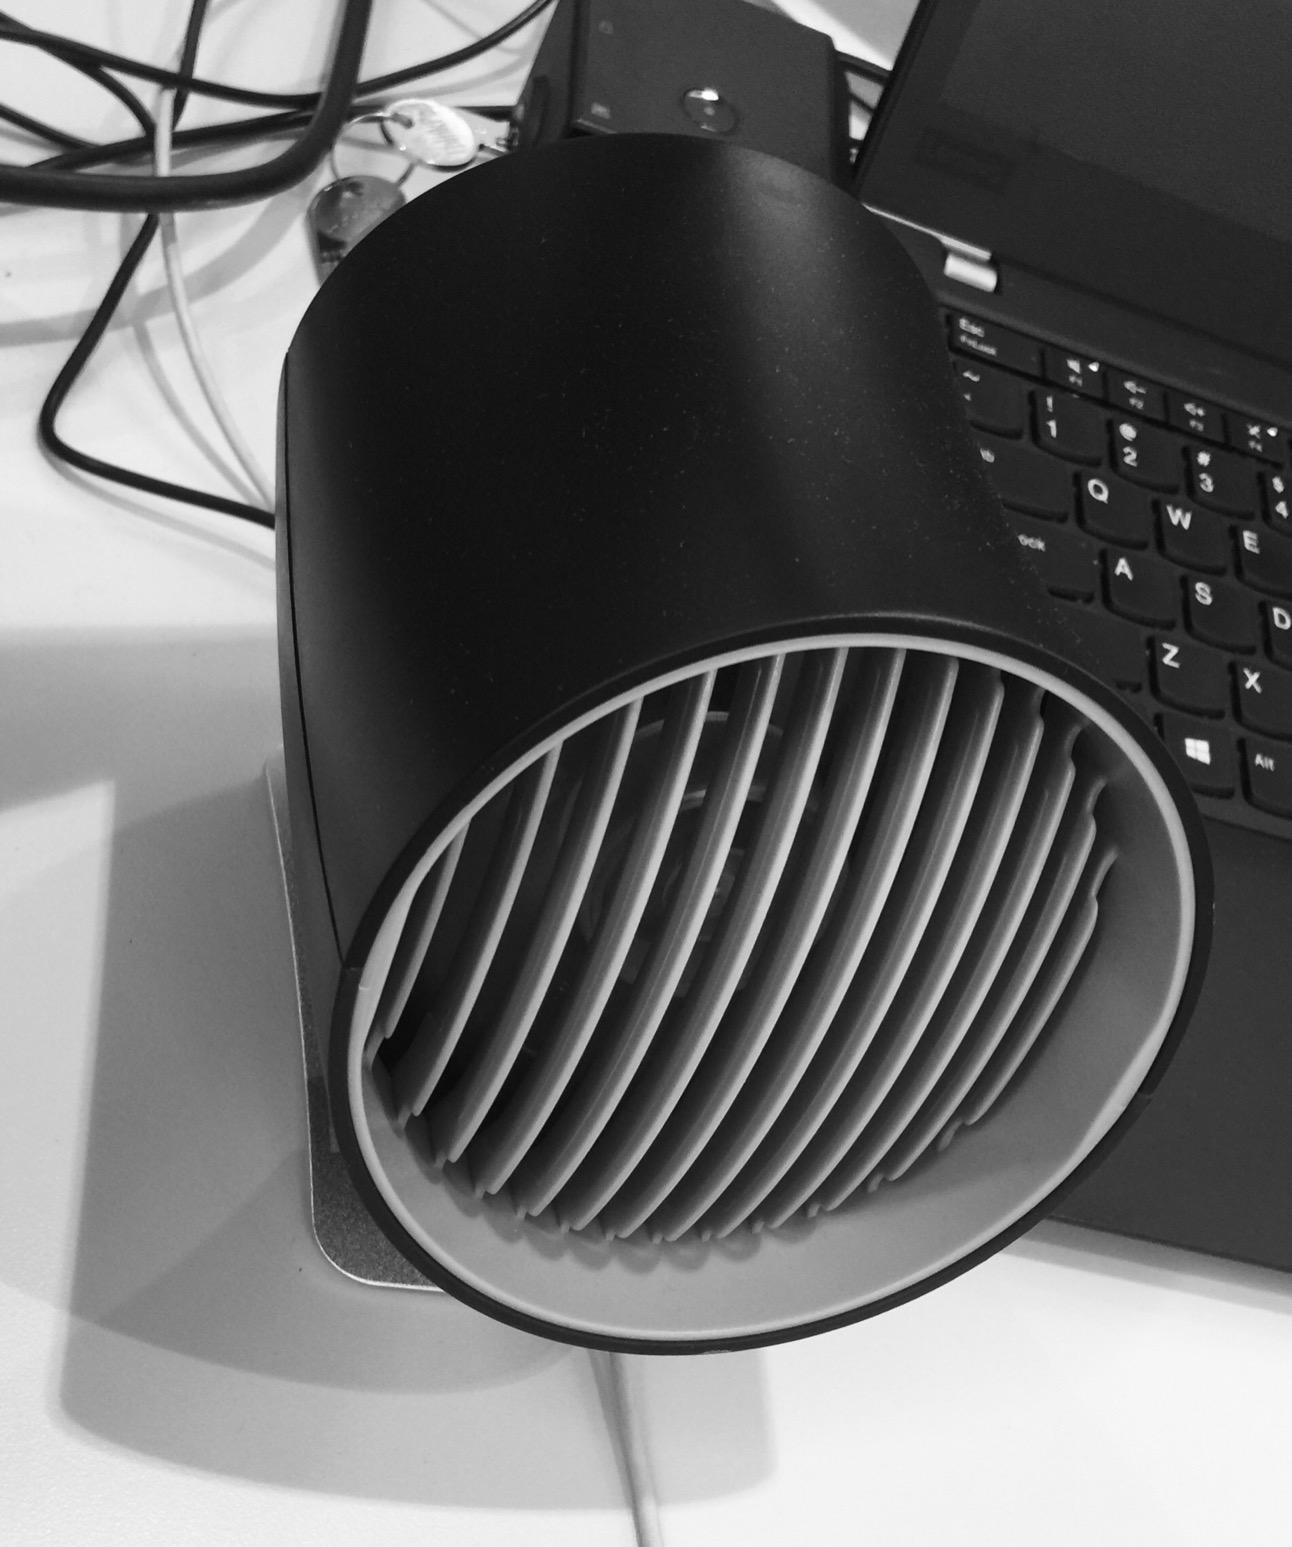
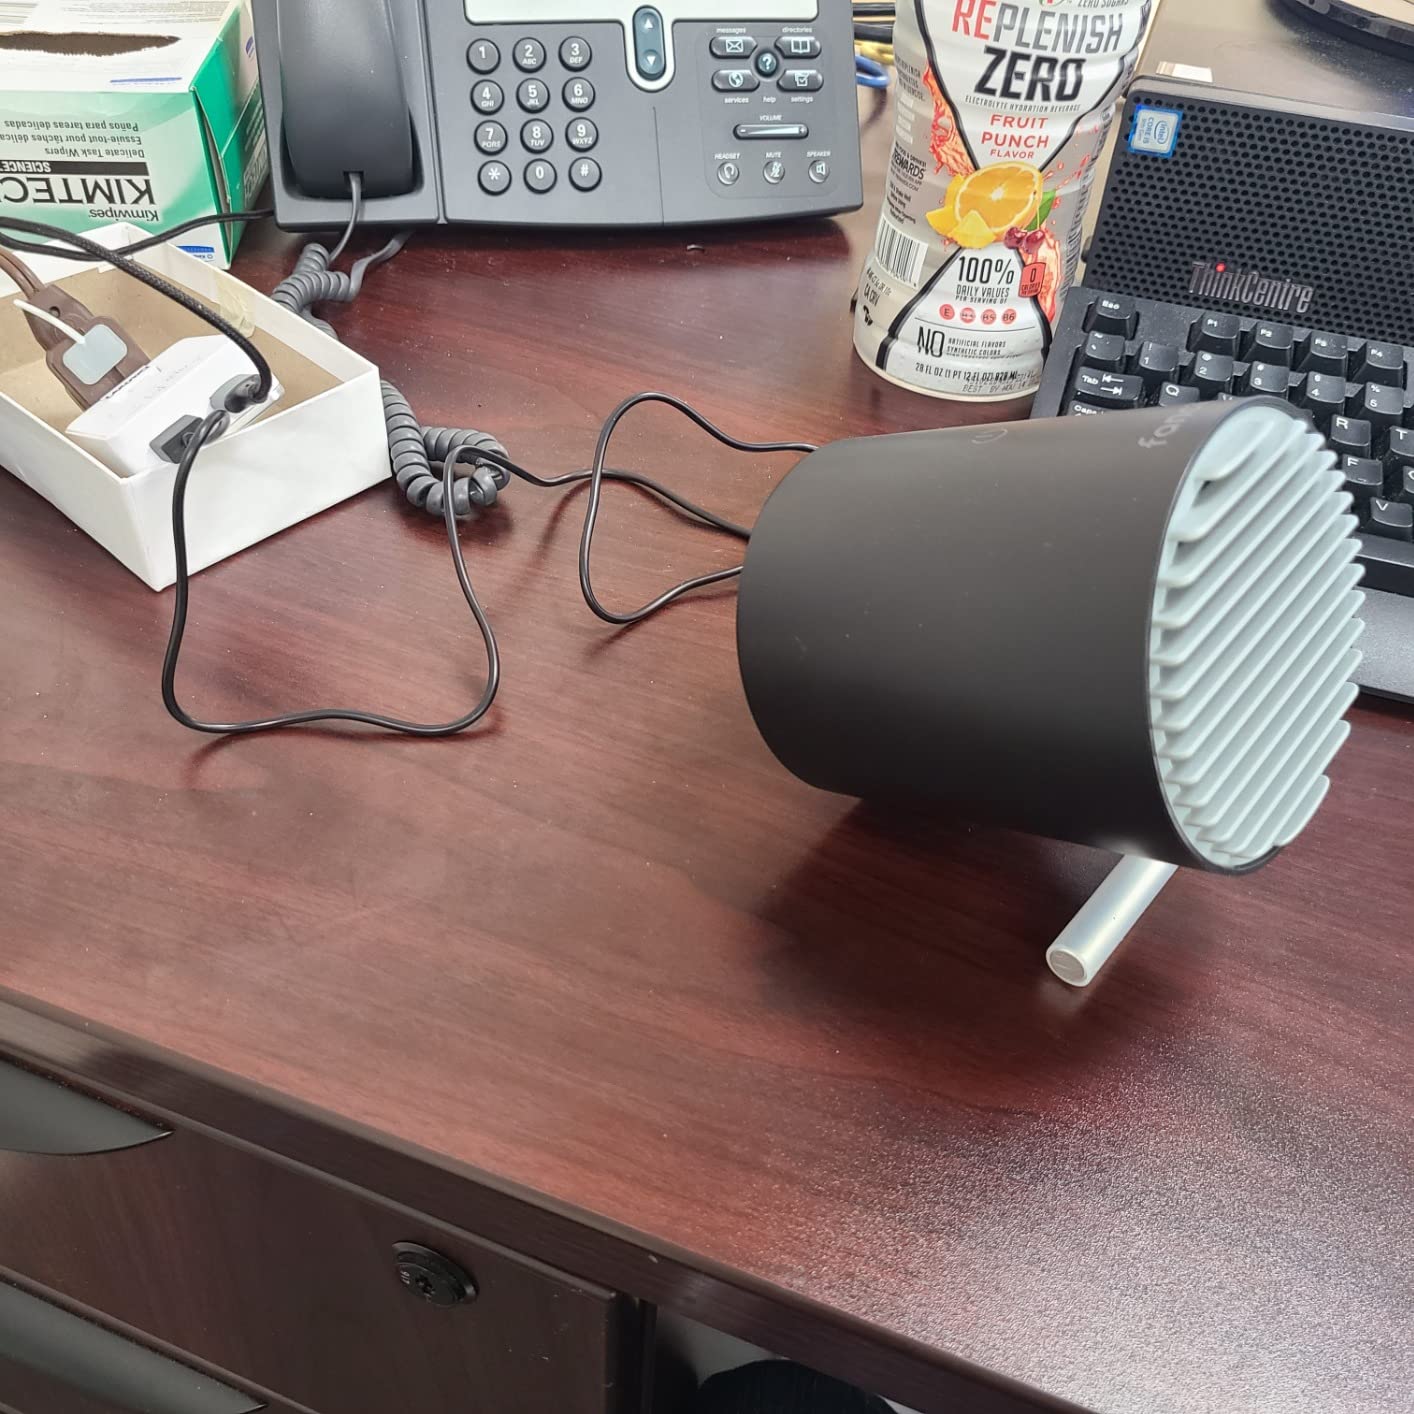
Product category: fan
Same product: no